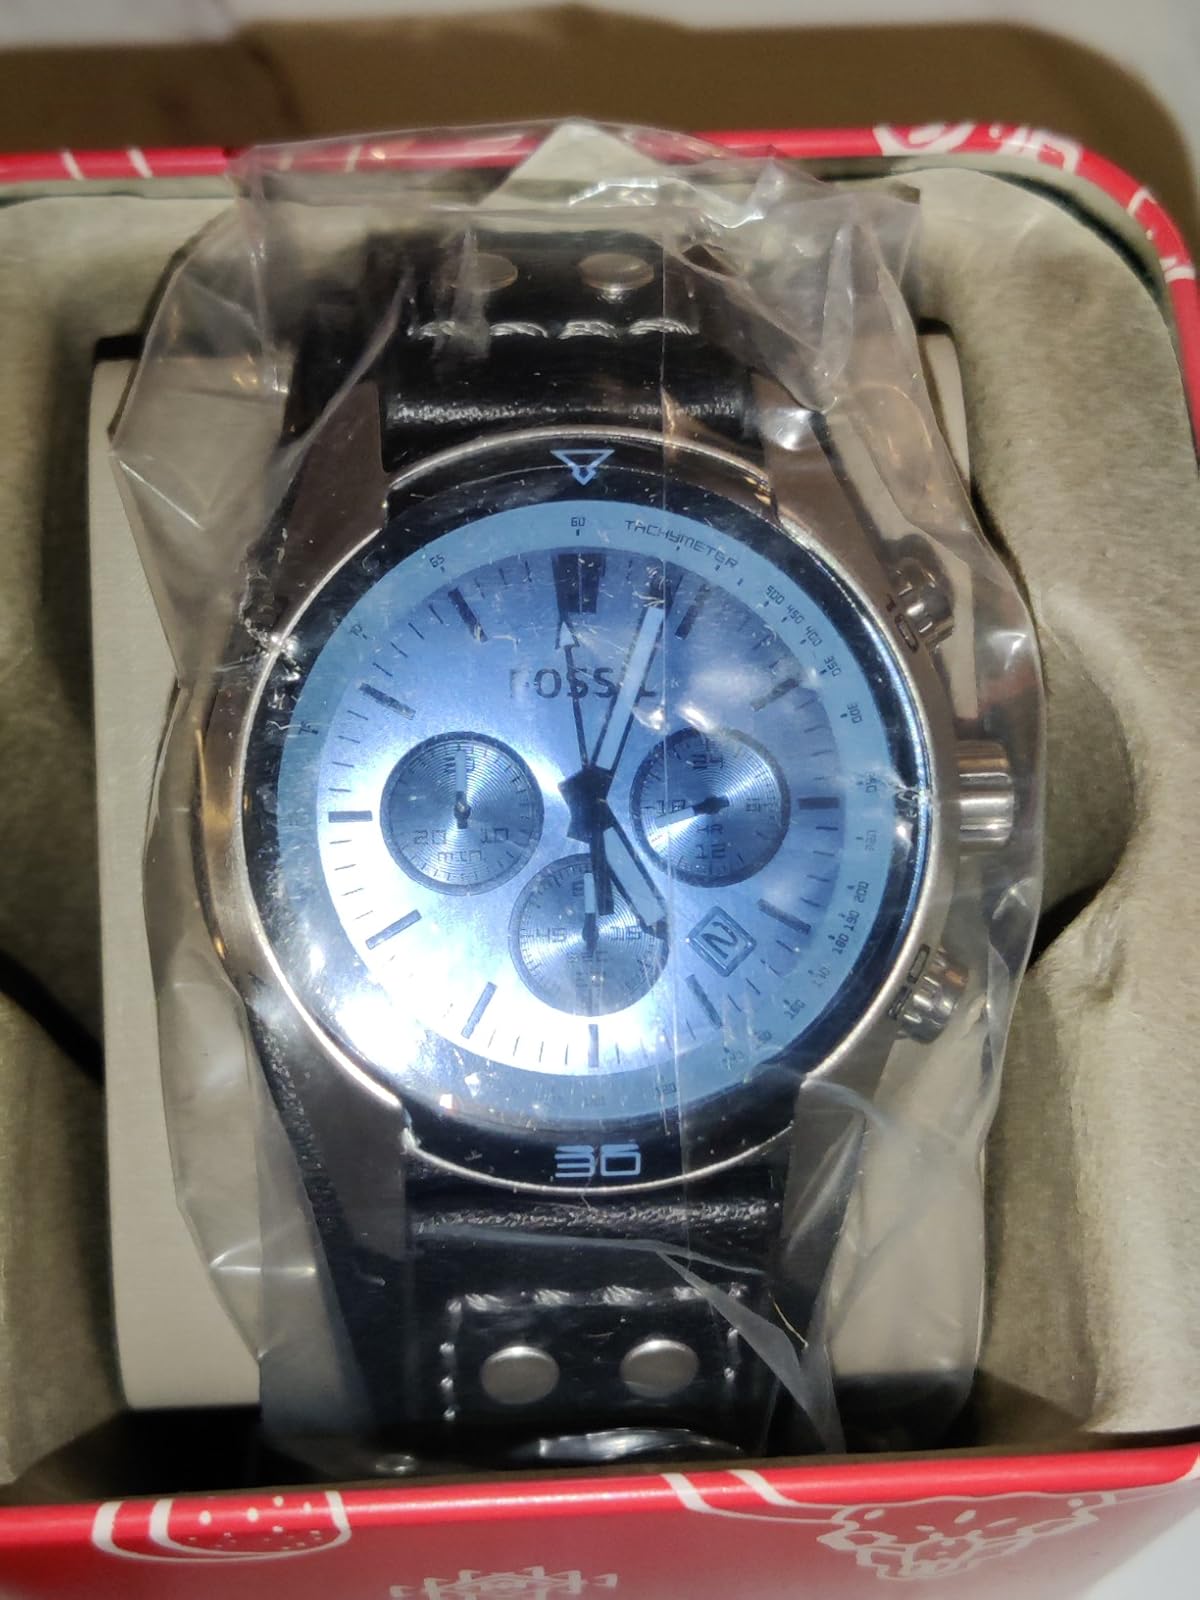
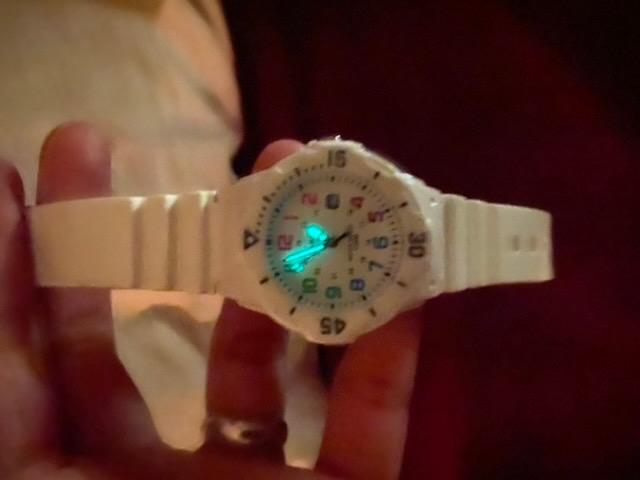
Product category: accessories_watch
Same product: no